Spaniard's Bay

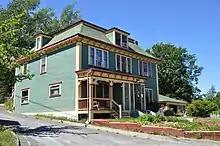
The Mark Gosse Residence

Spaniard's Bay is a town in the Canadian province of Newfoundland and Labrador. It is located on the northwest side of Conception Bay and consists of Vokey's Shore, Northern Cove, Mint Cove, Green Head, and Goddenville. The name Spaniard's Bay came from the Basque and Portuguese fishermen who frequented the port in the 16th century and 17th century, and were referred to by the English as ‘Spaniards’.